Old Morrison Mill

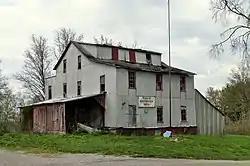

The Old Morrison Mill is a historic gristmill in Burnt Prairie, Illinois. The mill was originally constructed in 1859 in Enfield and was moved to Burnt Prairie in the late nineteenth century, replacing another mill built in 1820. The mill served as the farming community's local grain processing facility, converting wheat to flour and corn to meal. While the mill was originally horse-powered, a wood-fueled boiler was installed in 1897; the boiler's power source later changed to coal, a diesel engine, and ultimately electricity. Parkin and Martin owned the mill after its relocation to Burnt Prairie until brothers R.S. and Cal Morrison purchased it in 1897. R.S. Morrison died in 1931; his sons continued to operate the mill with Cal until 1963. The mill currently sits vacant and houses a variety of well-preserved milling tools and machinery.